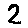
Label: 2